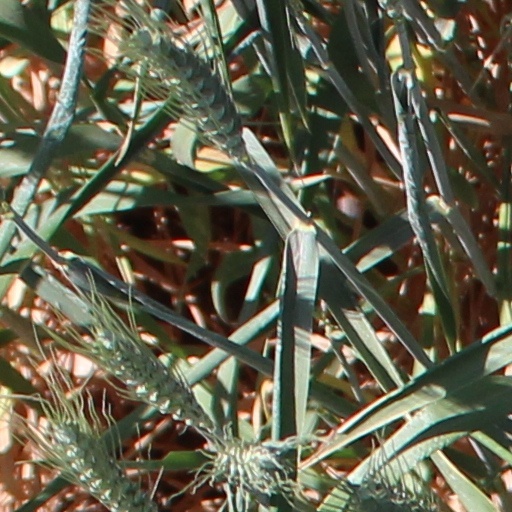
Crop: wheat